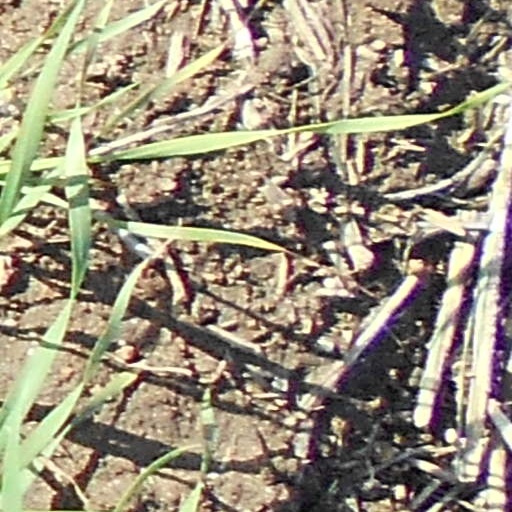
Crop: wheat